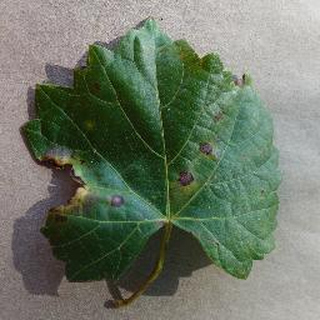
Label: grape_black_rot